Turbidity

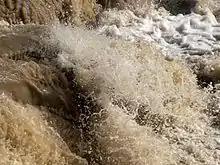
Turbid creek water caused by heavy rains

The measurement of turbidity is a key test of both water clarity and water quality. There are two standard units for reporting turbidity: Formazin Nephelometric Units (FNU) from ISO 7027 and Nephelometric Turbidity Units (NTU) from USEPA Method 180.1. ISO 7027 and FNU is mostly widely used in Europe, whereas NTU is mostly widely used in the U.S. ISO 7027 provides the method in water quality for the determination of turbidity. It is used to determine the concentration of suspended particles in a sample of water by measuring the incident light scattered at right angles from the sample. The scattered light is captured by a photodiode, which produces an electronic signal that is converted to a turbidity. Open source hardware has been developed following the ISO 7027 method to measure turbidity reliably using an Arduino microcontroller and inexpensive LEDs.